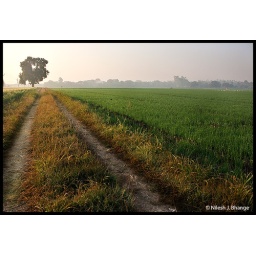
A path leading to a tree in the field with morning sunlight. Photograph taken in the field of growing wheat,Indore,India.